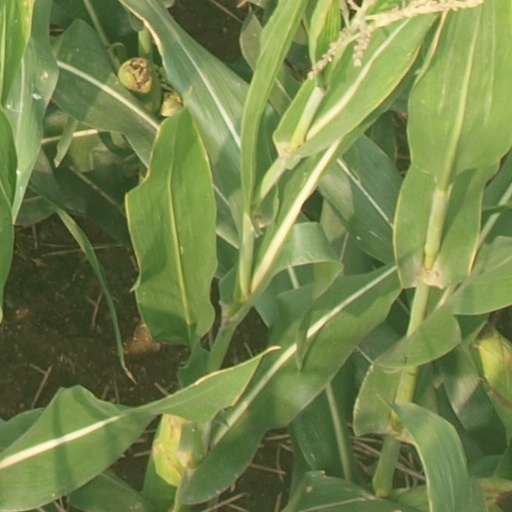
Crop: maize; corn